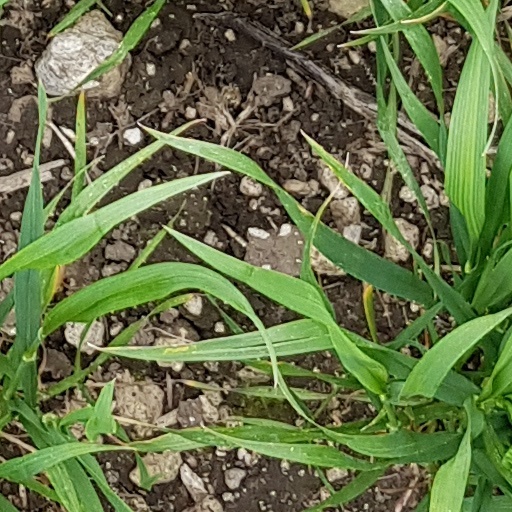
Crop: wheat